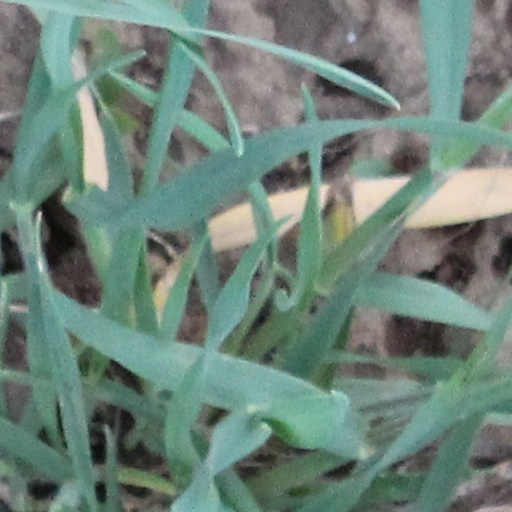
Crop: wheat